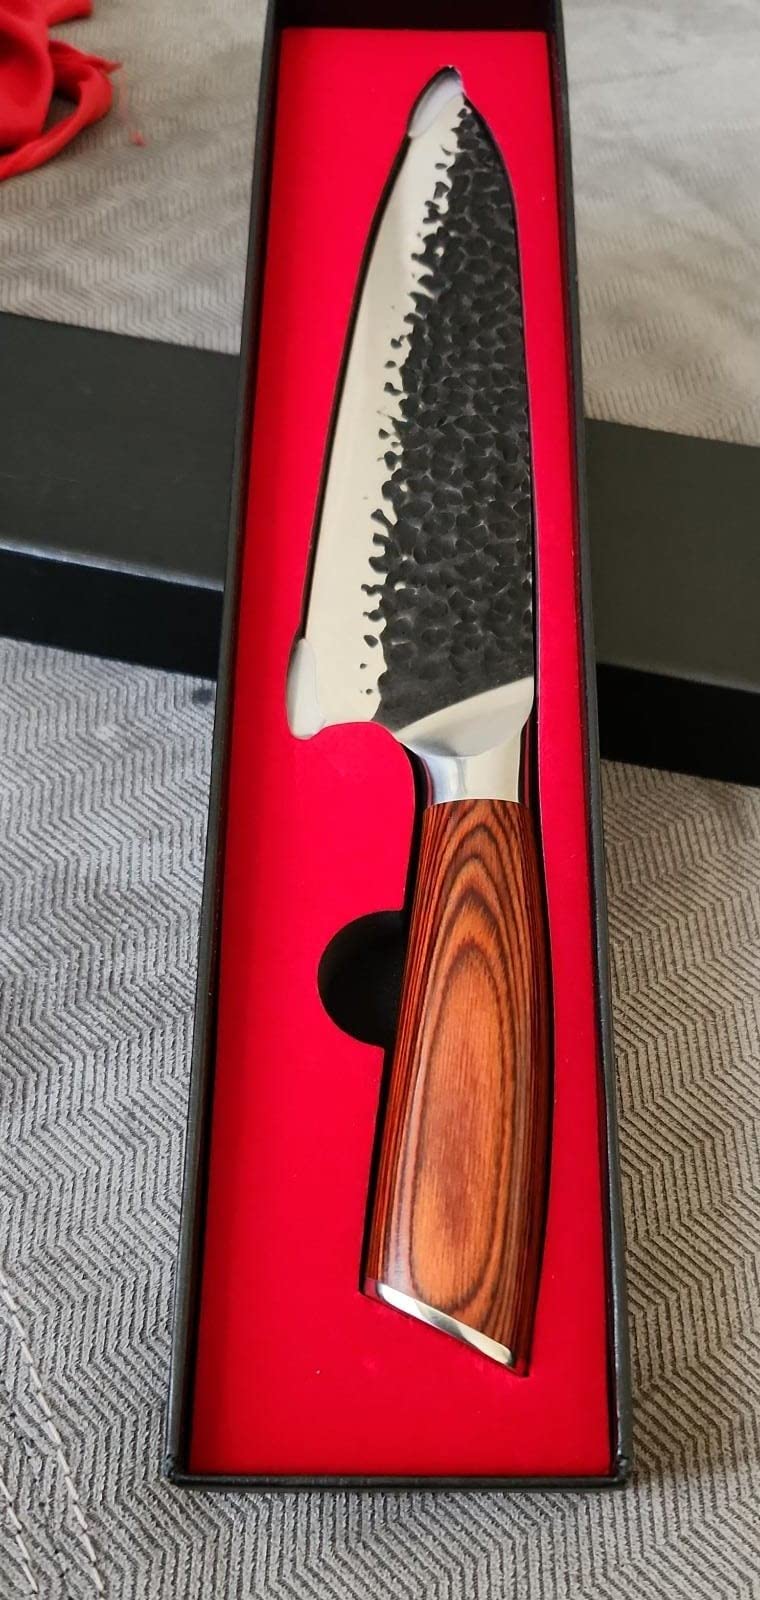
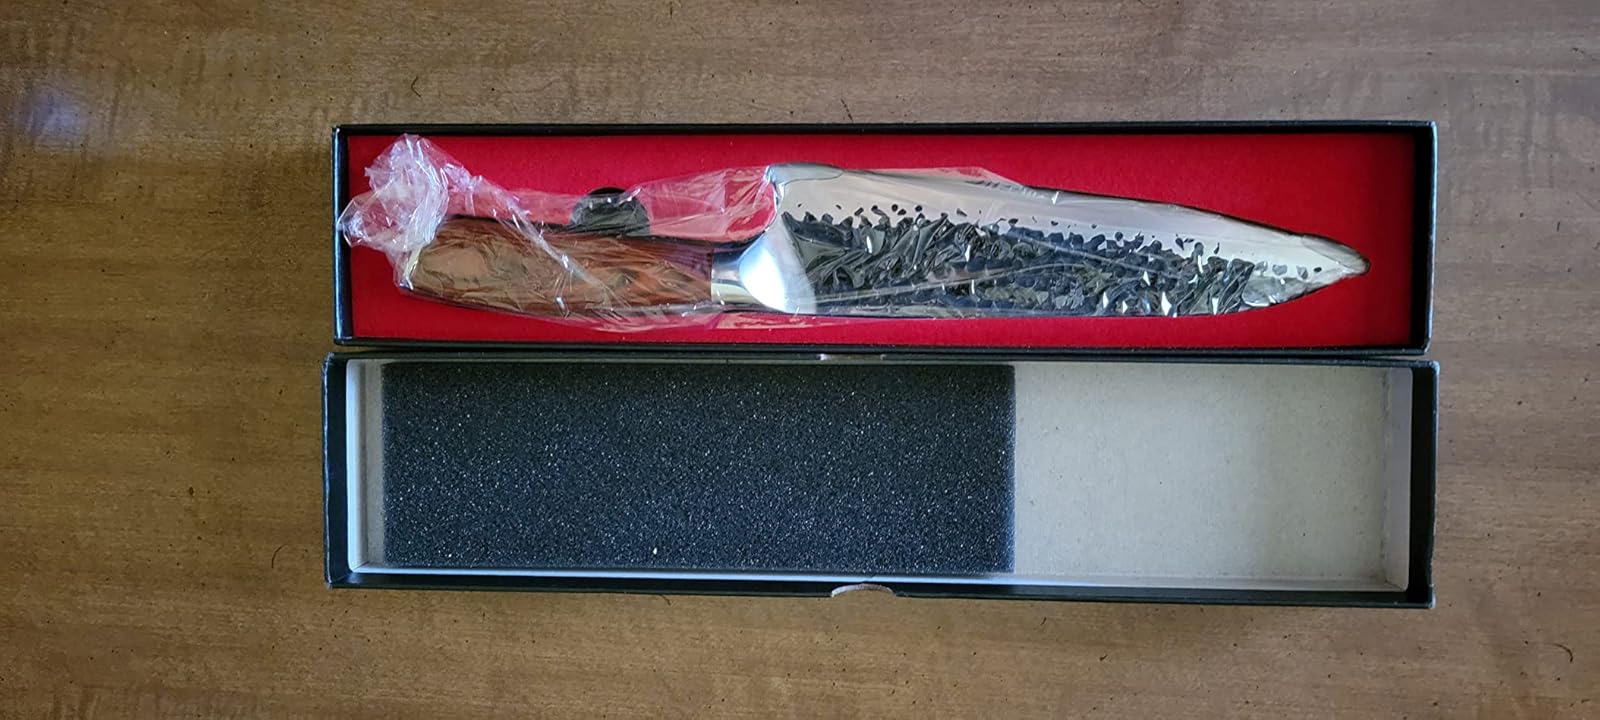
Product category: items_knife
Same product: yes